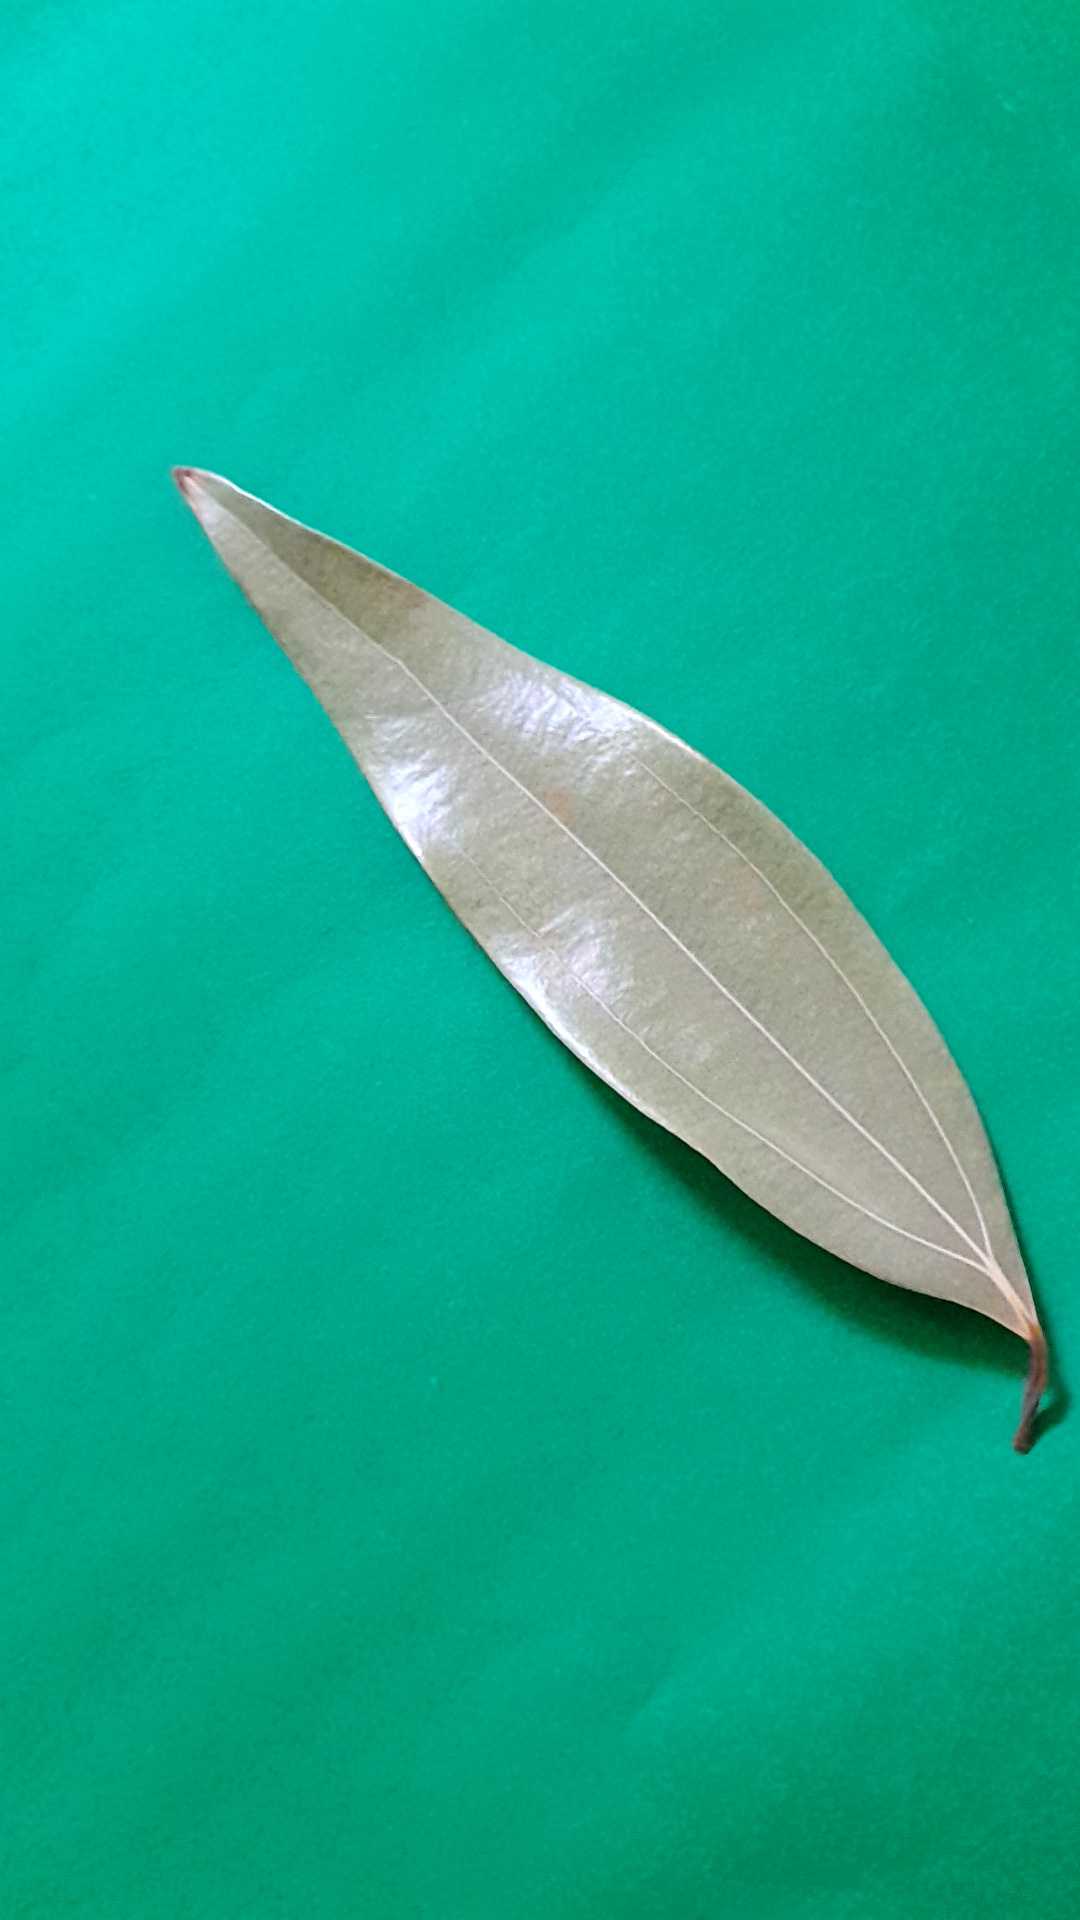
Label: Dry Leaf